Ibrahima Mbaye

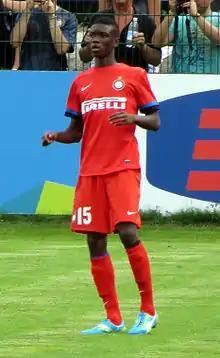
Mbaye in action with Inter Milan in 2012

Ibrahima Mbaye (born 19 November 1994) is a Senegalese professional footballer who plays as a right-back for Italian club Team Altamura.